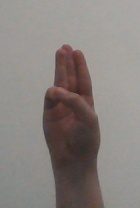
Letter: thaa